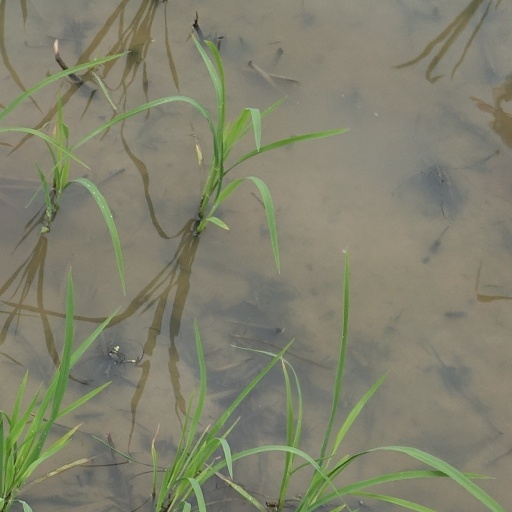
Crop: rice